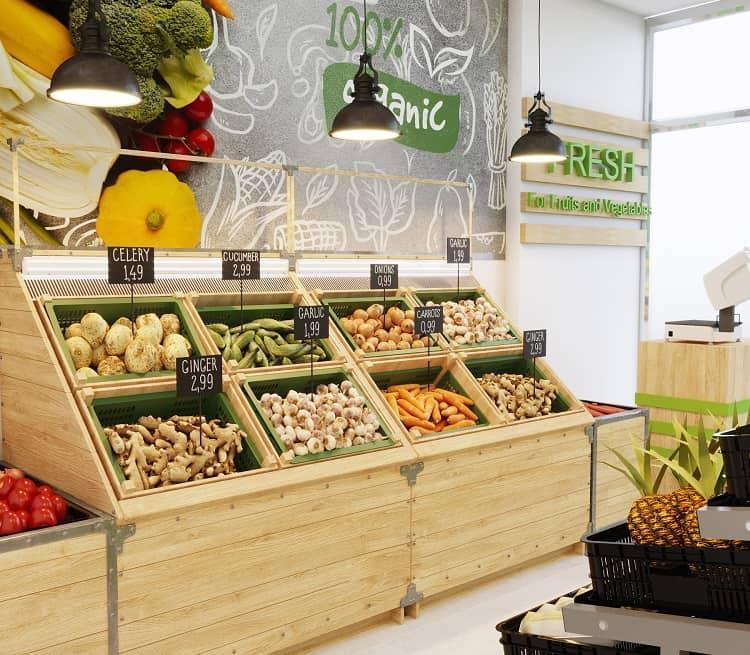
bên trên kệ hàng gỗ có sự xuất hiện của những chiếc đèn